Kevin Dotson (American football)

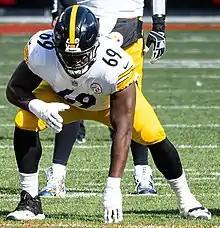
Dotson with the Pittsburgh Steelers in 2021

Kevin Dotson (born September 18, 1996) is an American professional football guard for the Los Angeles Rams of the National Football League (NFL). He played college football for the Louisiana Ragin' Cajuns.